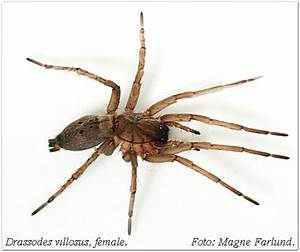
Label: ragno